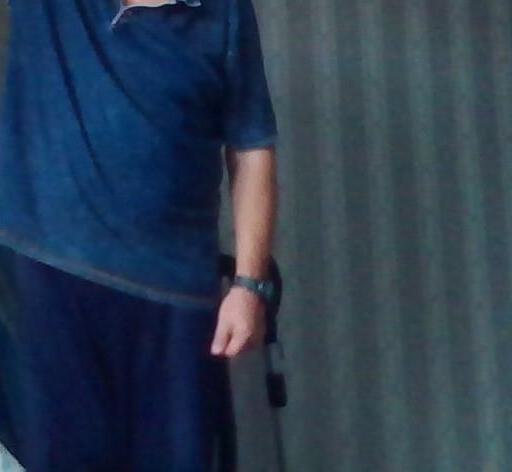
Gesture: no_gesture